Shravana Banthu

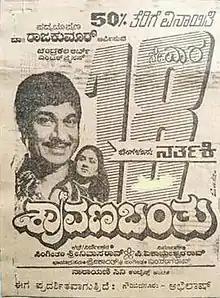

Shravana Banthu is a 1984 Indian Kannada-language romantic drama film, written and directed by Singeetham Srinivasa Rao. The film stars Rajkumar, Srinath and Urvashi. The film, produced by P. A. Kameshwara Rao, deals with reincarnation as the subject where the lead roles get killed for their romance and then they are shown to be reborn and fall in love yet again in the backdrop of inter-faith marriage. The dialogues and lyrics were written by Chi. Udaya Shankar. The film was received exceptionally well at the box-office and was one of the biggest hits of 1984. This was the first Kannada movie to show a computer on-screen. The director remade the movie in the same year in Telugu as "Vasantha Geetam".